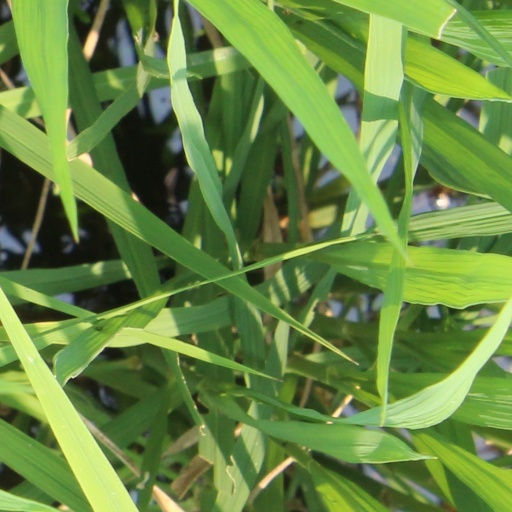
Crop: rice